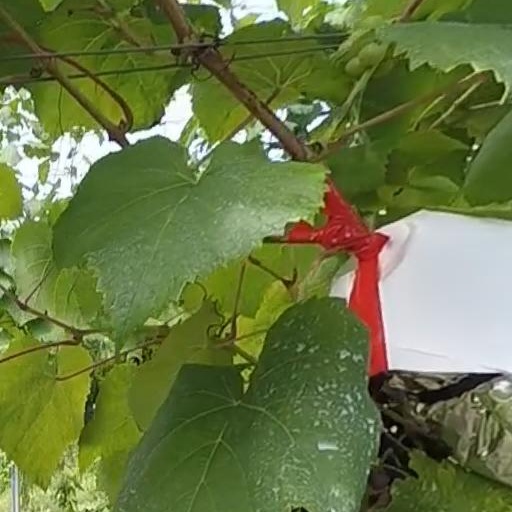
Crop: grape